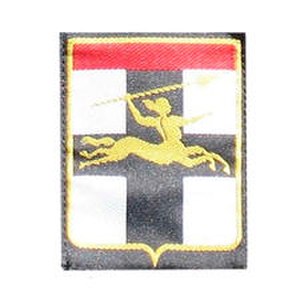
Armée de terre / Overkommandoen for de franske landtropper / 7. Panserbrigade i Besançon
Insigner for 7. BB
Armée de terre er navnet på den franske hær og den ene af de fire dele som Frankrigs væbnede styrker består af. De tre andre er luftvåbnet, flåden og Gendarmerie nationale. Hæren ledes af stabschefen, som er ansvarlig overfor stabschefen for de væbnede styrker og forsvarsministeren, for at lede organisationen, for at uddanne og øve personellet, for indsættelsen og taktik og strategi i en krigssituation og for at planlægge for udvidelse og vedligeholdelse af hærens materiel.